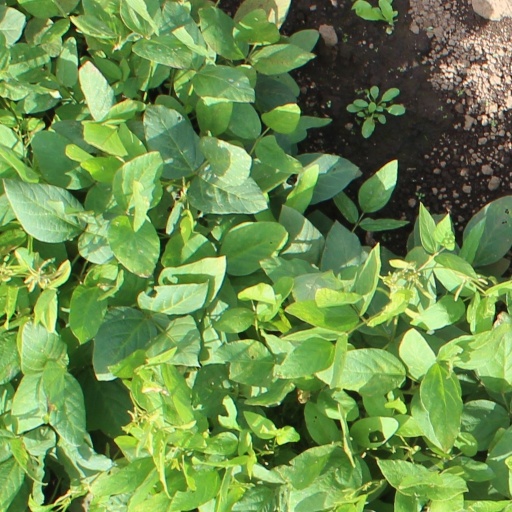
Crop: soybean